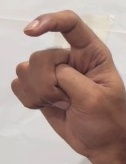
ASL sign: X